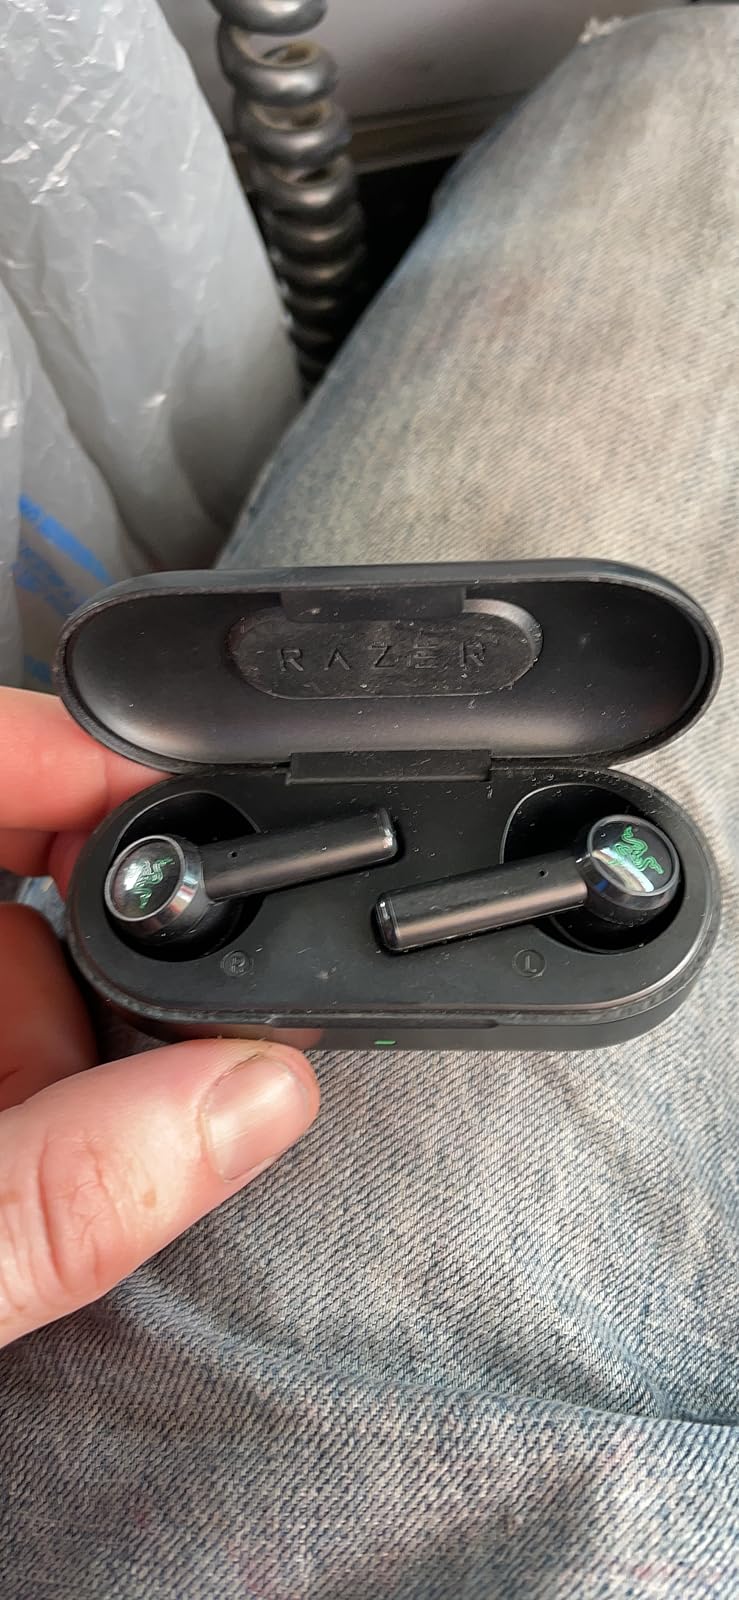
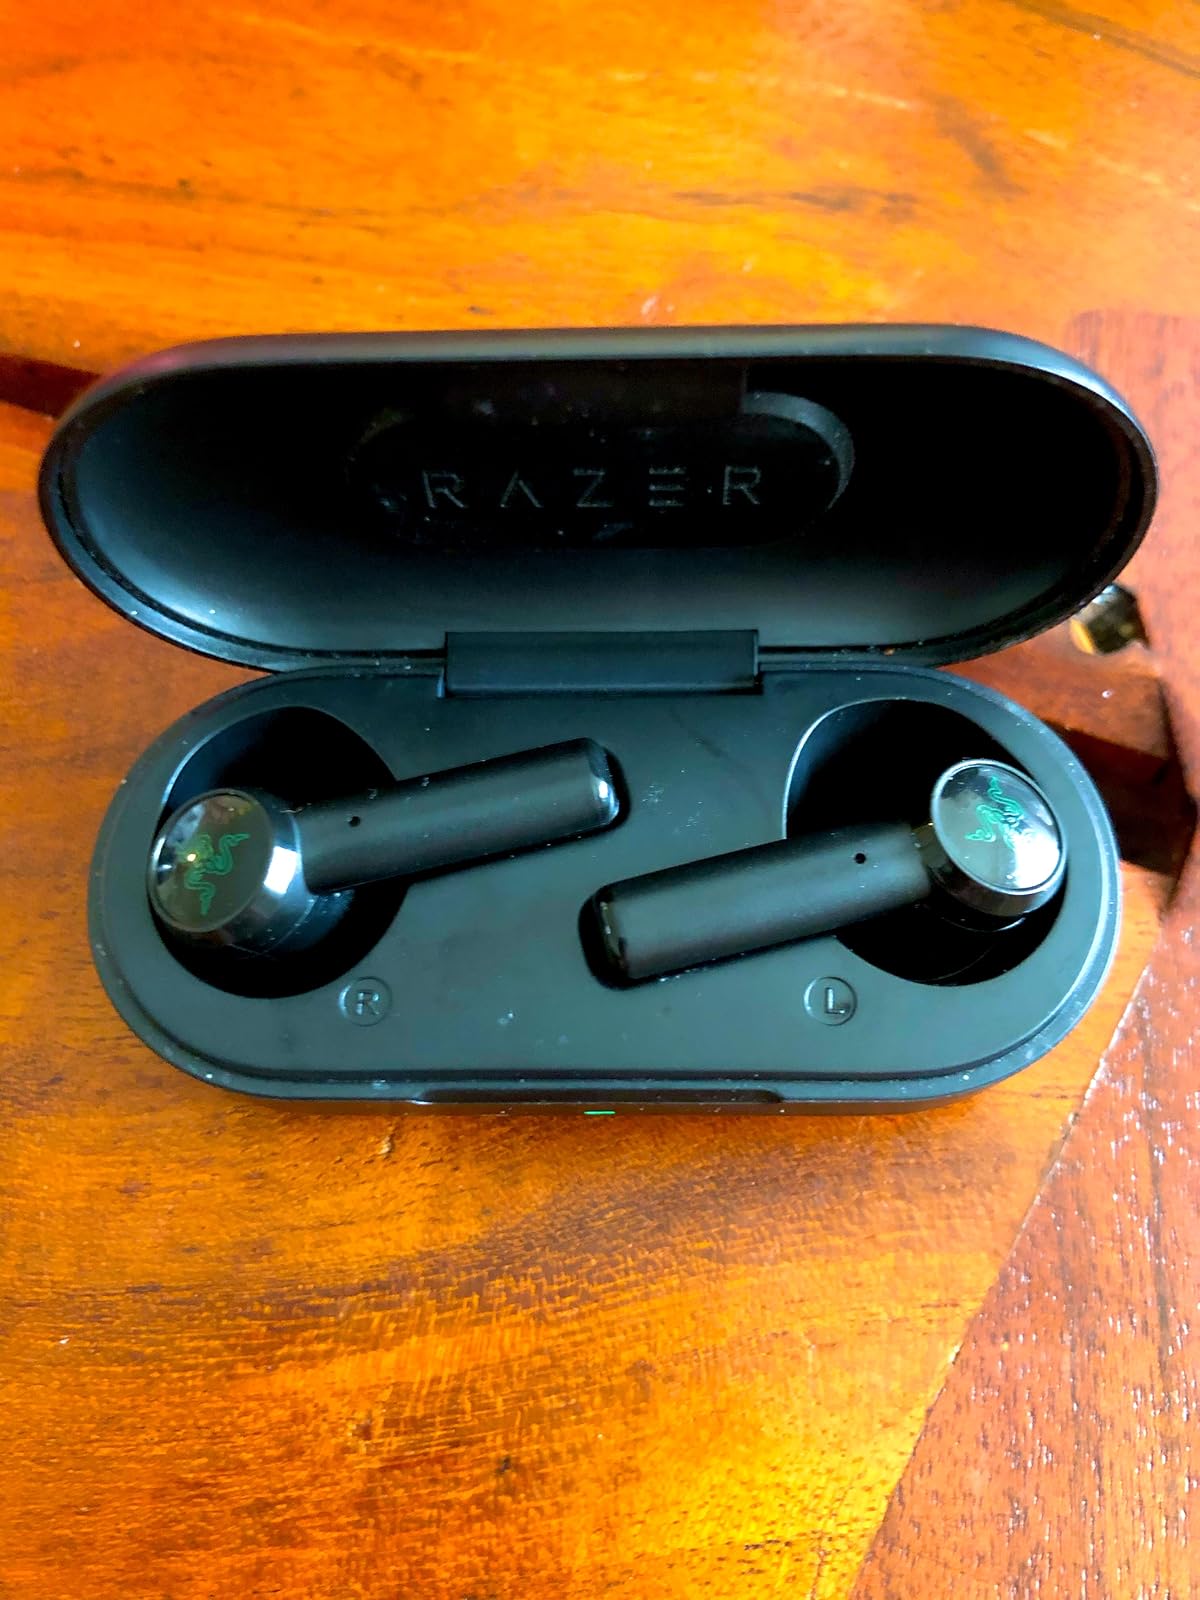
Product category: earbuds
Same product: yes